Wilson Building (Camden, New Jersey)

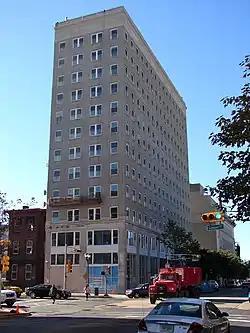

The Wilson Building is located at 129 N. Broadway in Camden, Camden County, New Jersey, United States. The building was built in 1926 and was added to the National Register of Historic Places on August 24, 1990. Renovation of the building began in 2009. The building presently houses the Camden campus of Rowan University, along with other businesses.